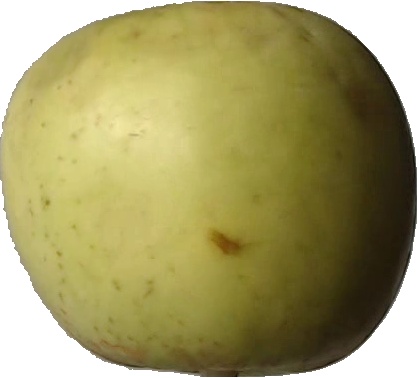
Label: apple_golden_3